Whitechapel High Street

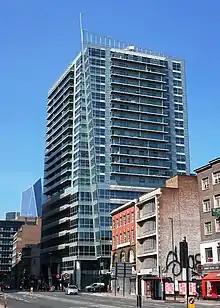
The Relay Building in 2020

Former Passmore Edwards Library – a 4-storey public library designed by Potts, Son & Hennings in Jacobethan style in red brick with terracotta dressings. One of the earliest public libraries in London, it was funded by philanthropist John Passmore Edwards and opened in 1892. It became part of the Whitechapel Gallery in 2009.